L'Aumône Abbey

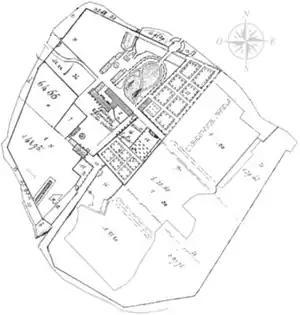
Cadastral plan of the abbey site, 1818

L’Aumône Abbey (also known as) is a former Cistercian monastery in the commune of La Colombe, Loir-et-Cher, France, 34 kilometres north of Blois in the Forêt de Cîteaux, part of the Forêt de Marchenoir.